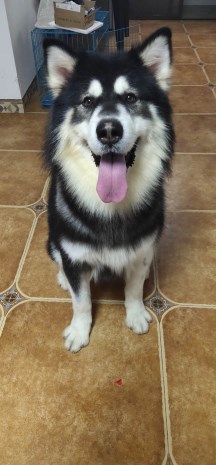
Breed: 1324-n000004-malamute